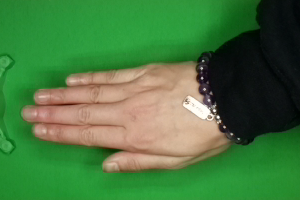
Label: paper